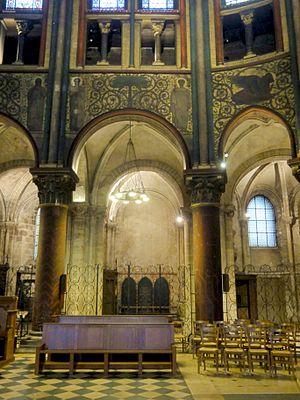
Chœur, 3e grande arcade du nord.
L’abbaye Saint-Germain-des-Prés, qui comprend l'actuelle église Saint-Germain-des-Prés, est une ancienne abbaye bénédictine de Paris, située 3 place Saint-Germain-des-Prés dans l'actuel 6ᵉ arrondissement. Fondée au milieu du VIᵉ siècle sous le nom de basilique Sainte-Croix et Saint-Vincent par le roi mérovingien Childebert Iᵉʳ et saint Germain, évêque de Paris, elle doit son nom actuel à ce dernier.